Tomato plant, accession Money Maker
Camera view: horizontal (90 deg, fisheye); turntable rotation: 60 degrees
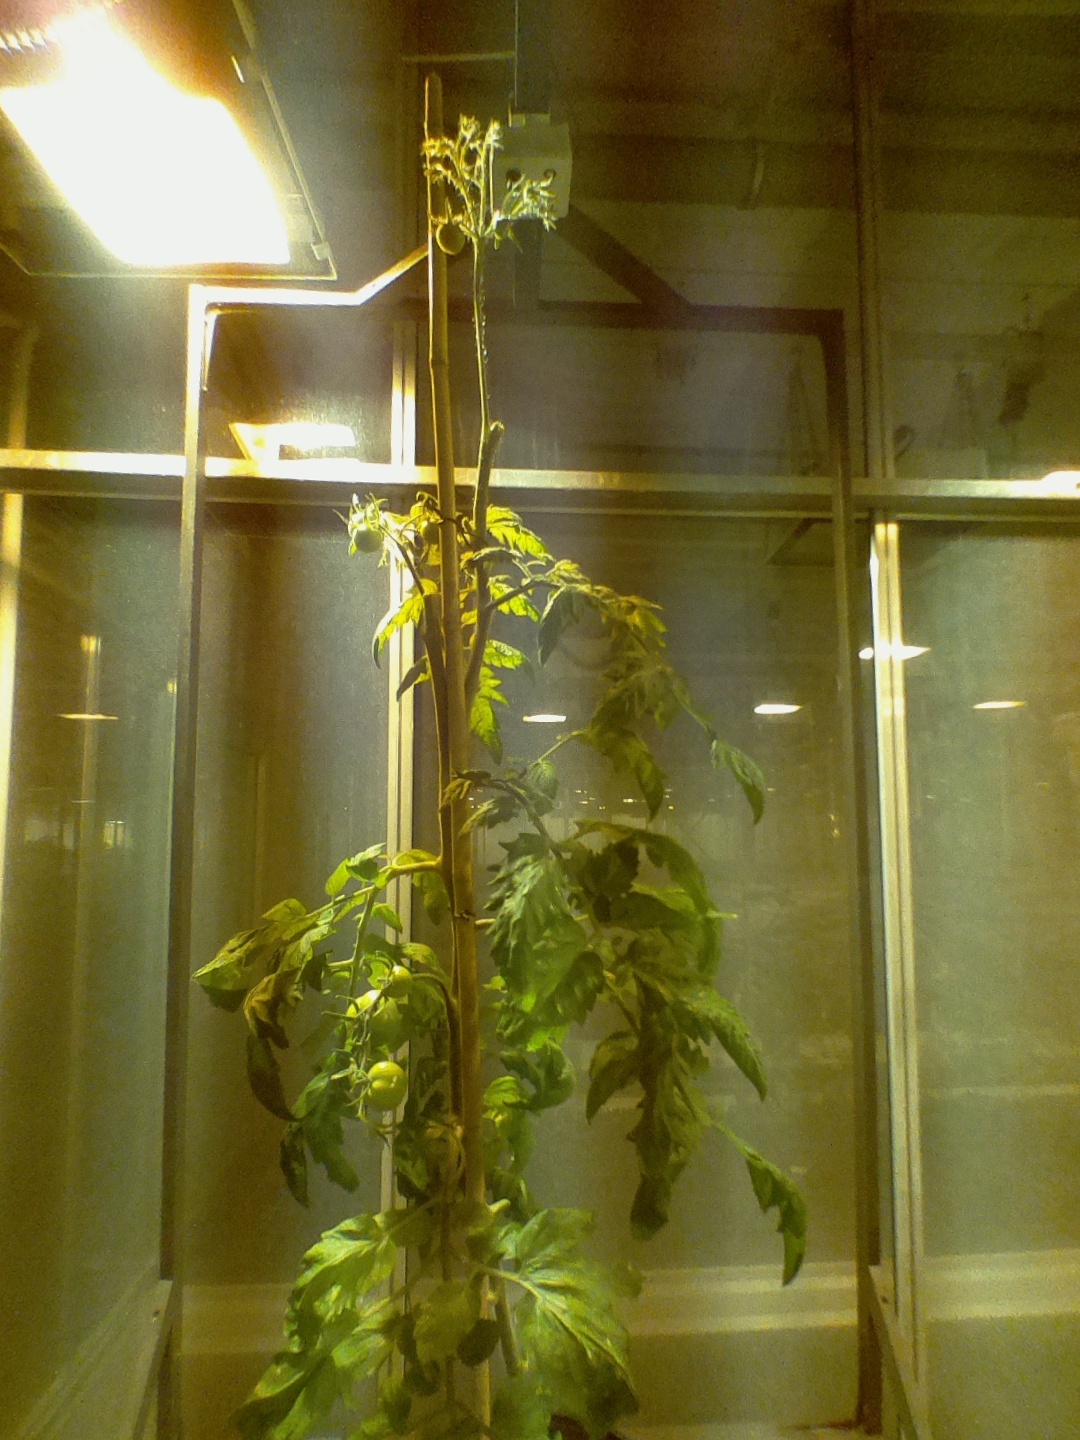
BBCH growth stage 76: 60%-70% of final fruit size